Clara Averbuck

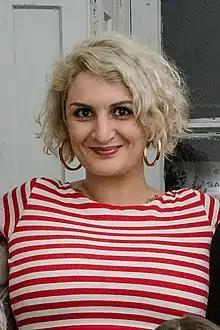
Averbuck, in 2016

Averbuck was born in Porto Alegre. Her father is the musician Hique Gomez, from the duo Tangos & Tragédias. She attended journalism classes at the Pontifical Catholic University of Rio Grande do Sul but did not finish the course.